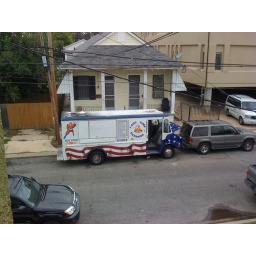
This amazing truck is owned by the neighbor across the street from my work.